Dirty Dancing: The Time of Your Life

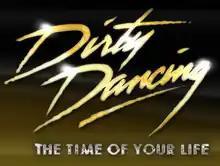

Dirty Dancing: The Time of Your Life is a dance show created for Living as a tribute to "Dirty Dancing"'s 20th anniversary in 2007. Due to the success of the show, a second series was shown in 2008.